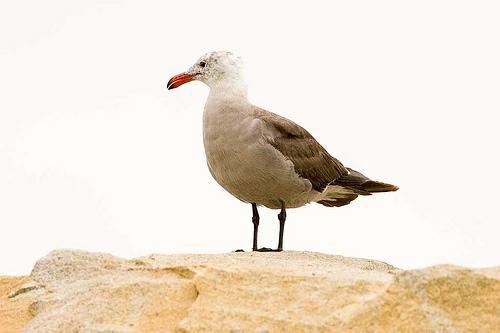
A photo of a heermann gull